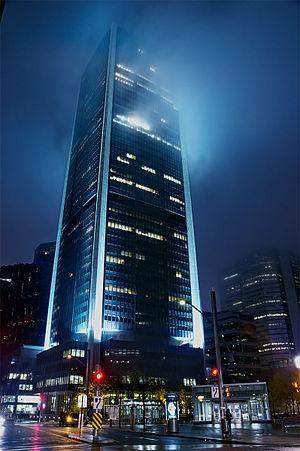
La Tour de la Bourse de Montréal, vue la nuit.
La Bourse de Montréal est un marché financier situé à Montréal qui œuvre dans les domaines des produits dérivés financiers, des services de compensation et des solutions en technologie de l'information. La Bourse de Montréal est aussi actionnaire majoritaire de la Bourse de Boston.